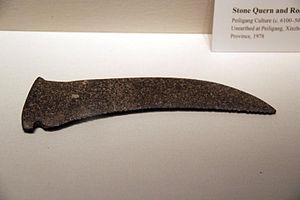
La culture de Peiligang est une culture dans laquelle s'est manifestée l'une des premières cultures néolithiques en Chine. Plus de 120 sites découverts dans le bassin du fleuve Jaune en Chine sont rattachés à cette culture. Elle présente de fortes similitudes avec la culture de Cishan, si bien qu'elles sont parfois considérées comme un ensemble culturel unique : Cishan-Peiligang. Elles ont été précédées par une longue période de néolithisation dispersée et sans continuité, sans « progression constante », avec d'éventuels retours à la chasse et à la cueillette. Dans la culture de Peiligang, avec la chasse et la cueillette on a commencé à pratiquer la culture du millet des oiseaux. C'est actuellement le lieu de la première domestication connue du millet avec la culture de Cishan.
Par culture de Yangshao on désigne des cultures du Néolithique moyen chinois dans la région du fleuve Jaune, dans le Nord de la Chine, qui se caractérisent par leur céramique de qualité aux formes nombreuses. Certaines céramiques Yangshao sont peintes avec des motifs figuratifs stylisés ou avec des motifs géométriques, peut-être symboliques. Ces cultures ont été précédées par plusieurs cultures du Néolithique ancien entre 5500 et 4500, que l'on nomme « pré-Yangshao », dans un environnement de chasseurs-cueilleurs. Les premiers indices de néolithisation dans la région remontant vers 7000 av. J.-C.